Astronomy on Mars

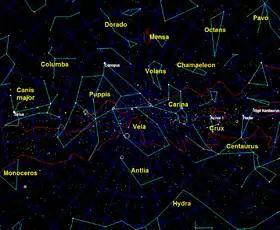
Celestial south pole on Mars

The first meteor photographed on Mars (on March 7, 2004, by the "Spirit" rover) is now believed to have been part of a meteor shower whose parent body was comet 114P/Wiseman-Skiff. Because the radiant was in the constellation Cepheus, this meteor shower could be dubbed the Martian Cepheids.